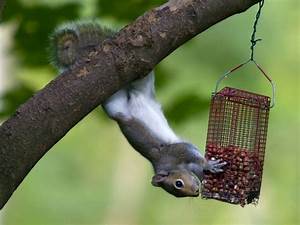
Label: scoiattolo